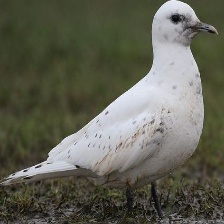
Species: IVORY GULL
Scientific name: PAGOPHILA EBURNEA